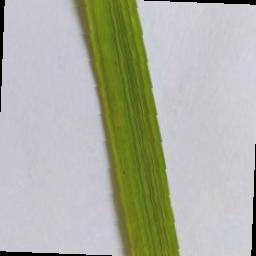
Label: Rice___Brown_Spot